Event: Nepal Earthquake
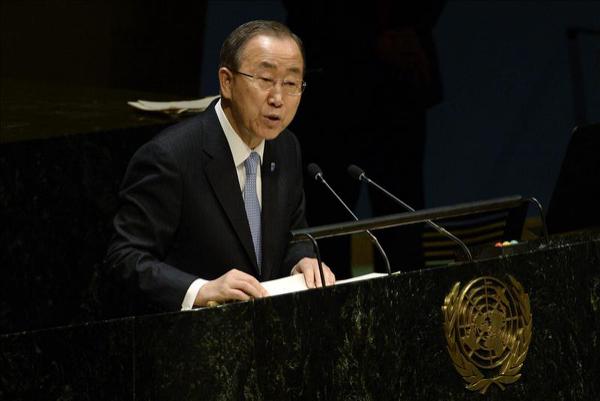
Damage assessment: no_damage